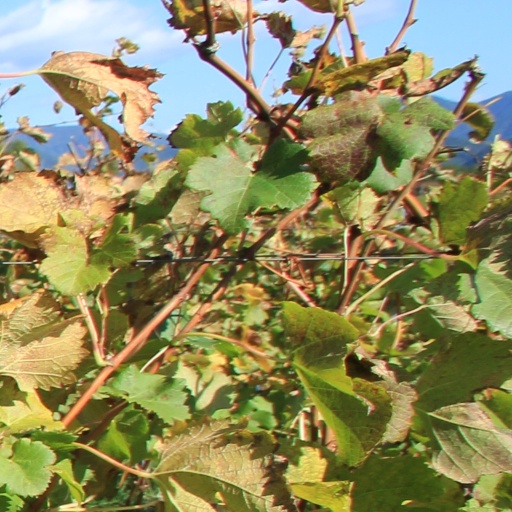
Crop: grape